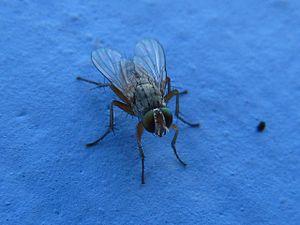
Teremok ou La Maison de la mouche est un conte traditionnel slave oriental de type sériel. Humoristique et proche des comptines enfantines, il a comme personnages des animaux. On le retrouve dans une moindre mesure chez des peuples voisins vivant plus à l'ouest, comme les Slovaques ou les Lettons.